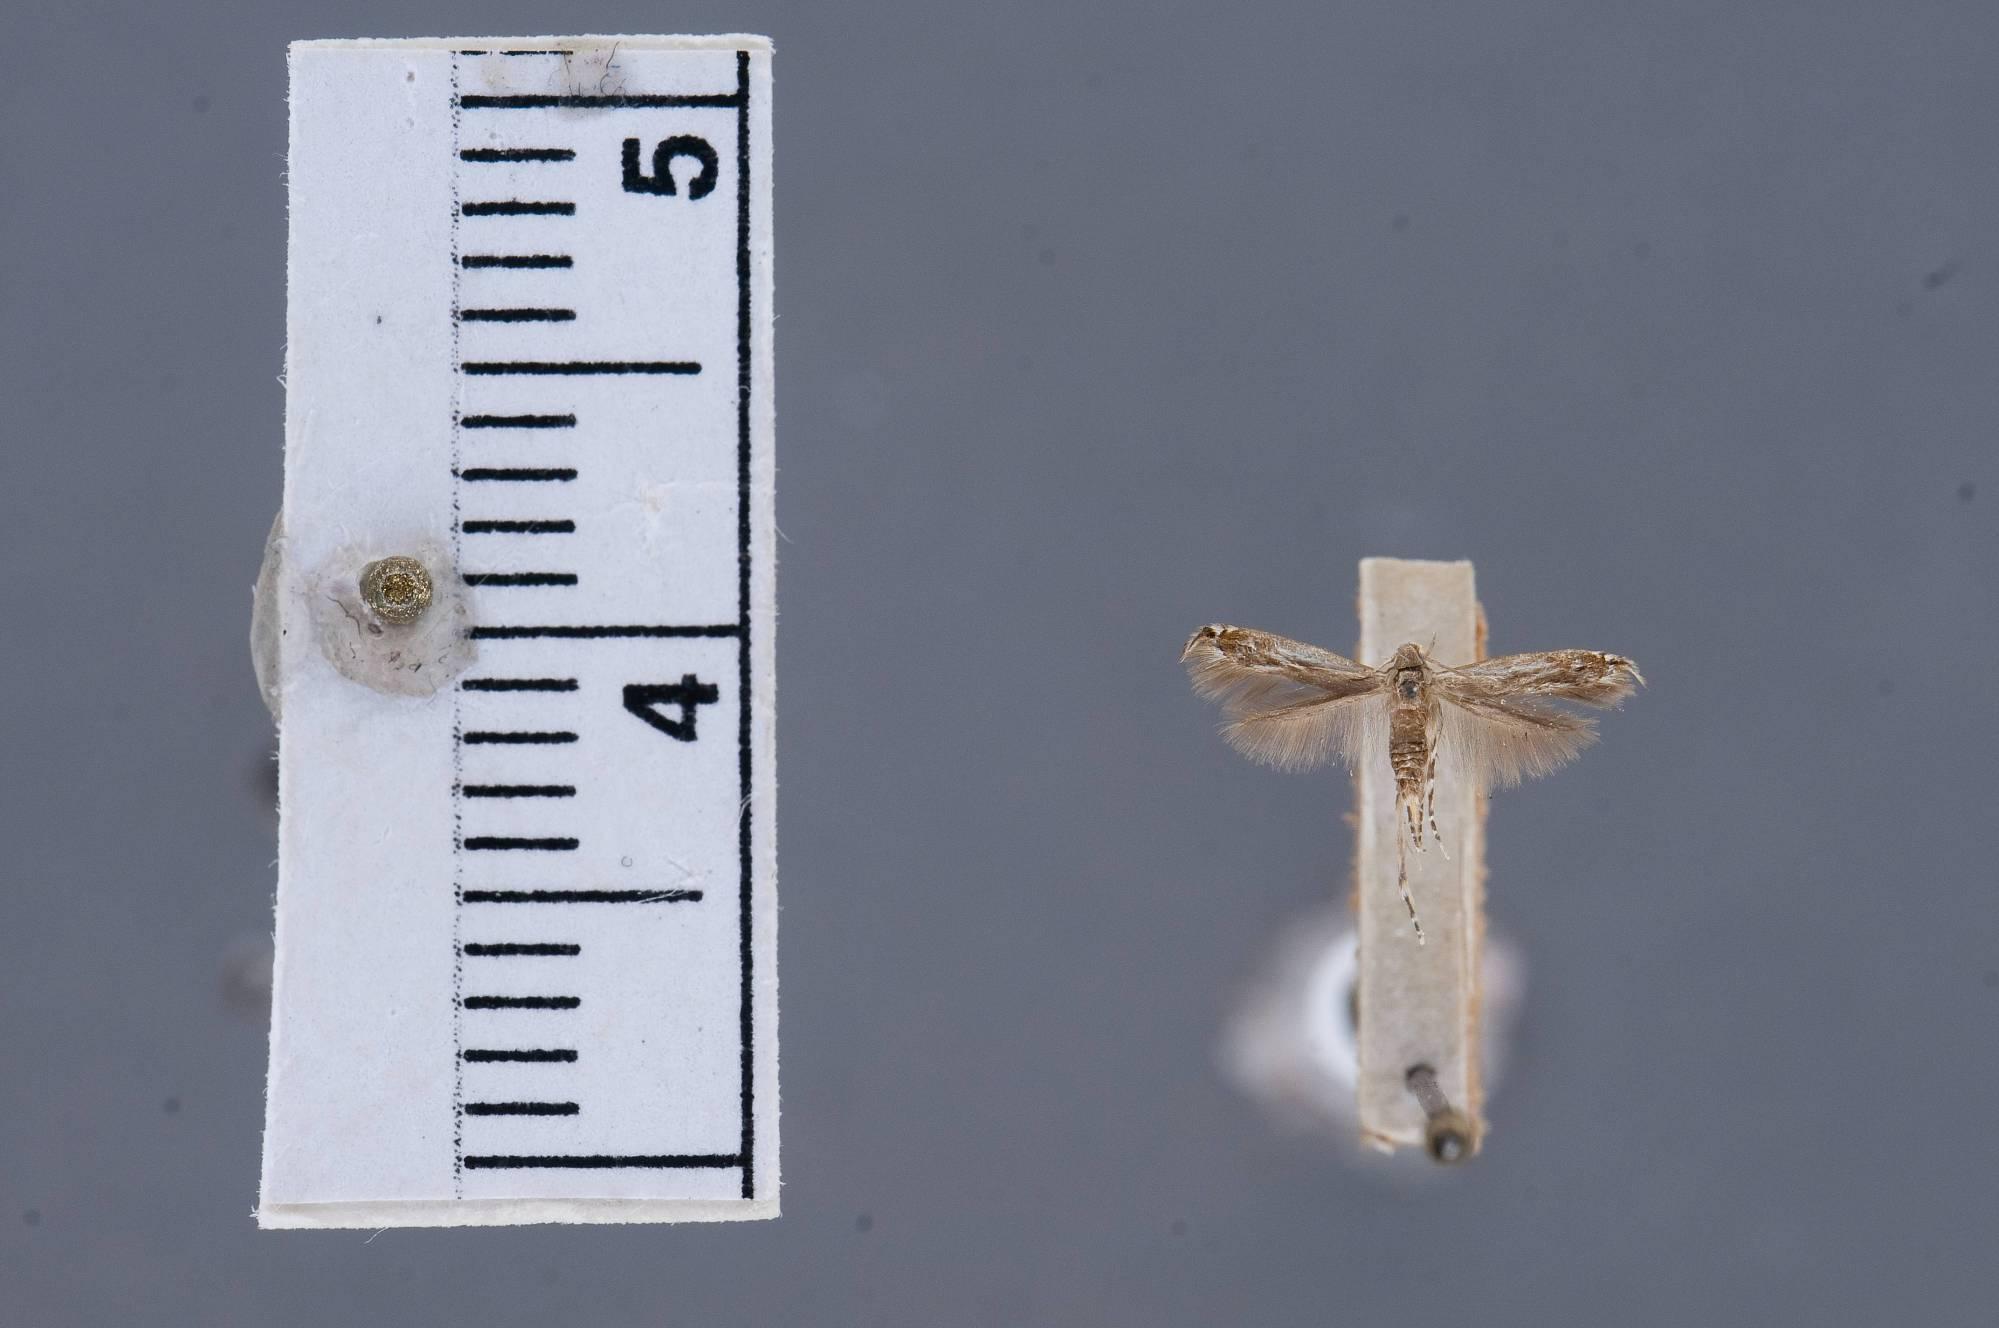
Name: Synallagma busckiella
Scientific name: Synallagma busckiella Engel, 1907
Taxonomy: Animalia, Arthropoda, Insecta, Lepidoptera, Glossata, Momphidae, Momphinae
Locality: Pittsburgh, Allegheny, Pennsylvania, United States
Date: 3 Jul 1906